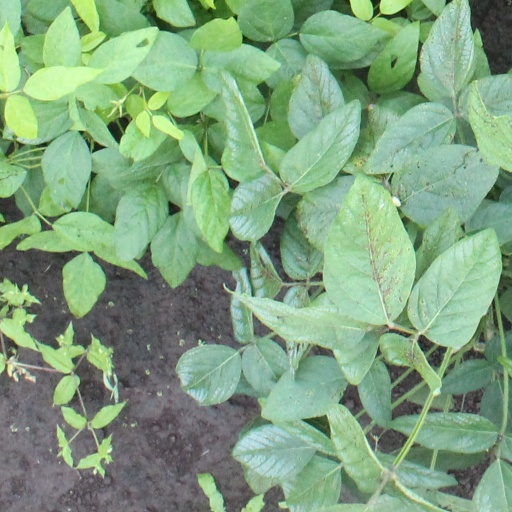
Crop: soybean